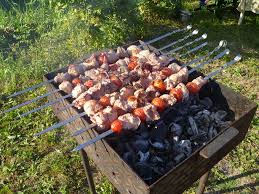
Yemek: kebap